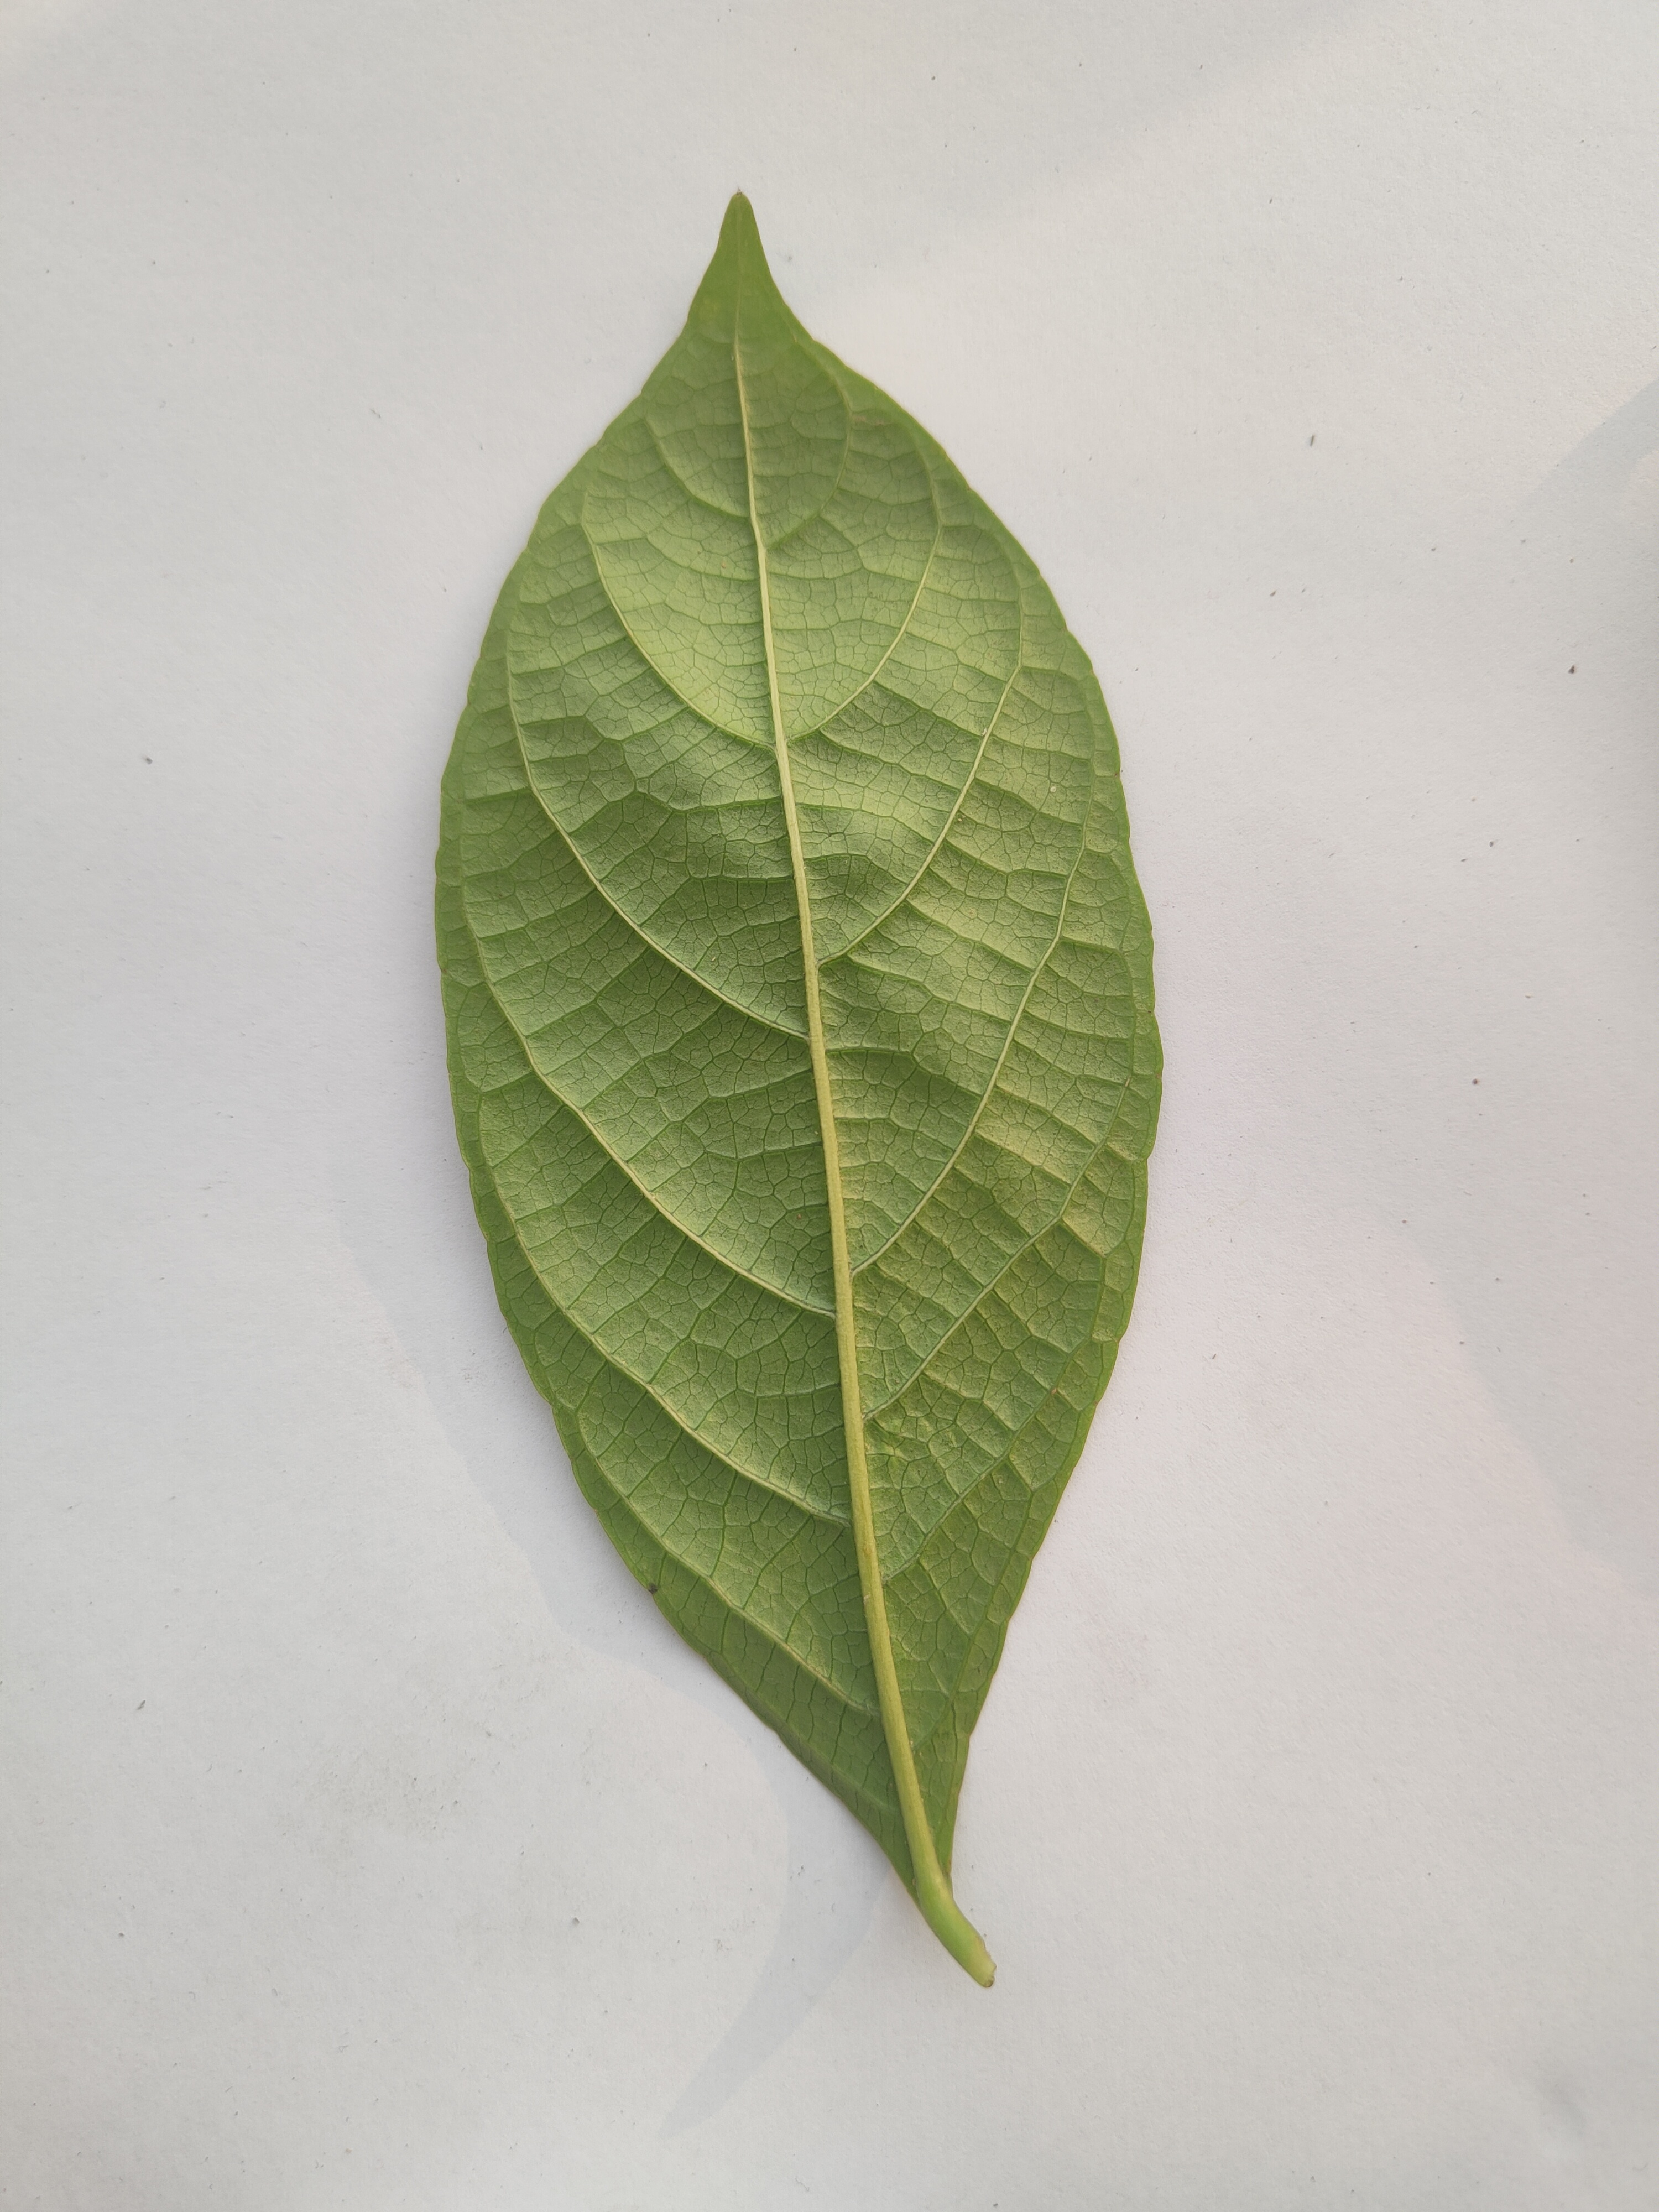
Leaf variety: Lotkon